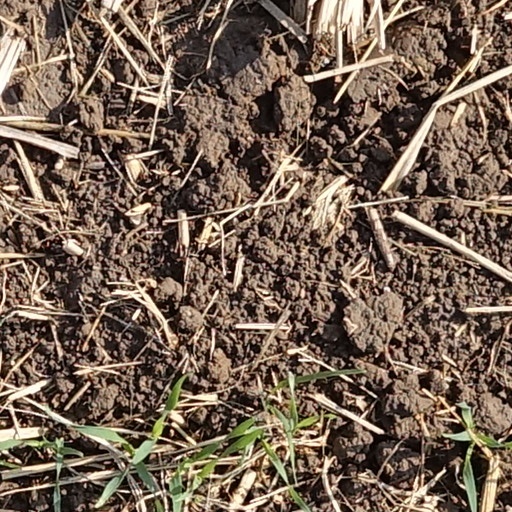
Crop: wheat